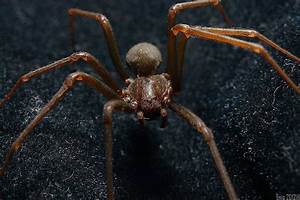
Label: ragno